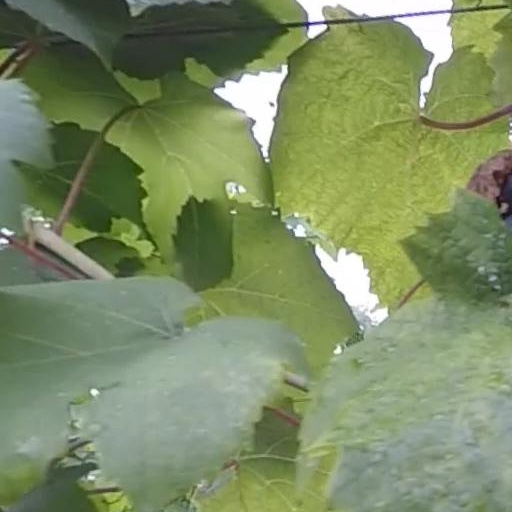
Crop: grape